Sue Powell-Reed

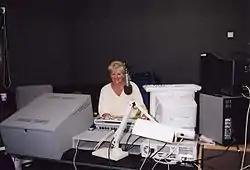
Sue Powell-Reed at the HTV Studios

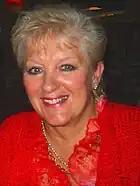
Sue Powell-Reed

Sue Powell-Reed was a Welsh Radio & Television Broadcaster and now heads up two corporate companies, Vibe Live Limited and SSC Europe Limited.